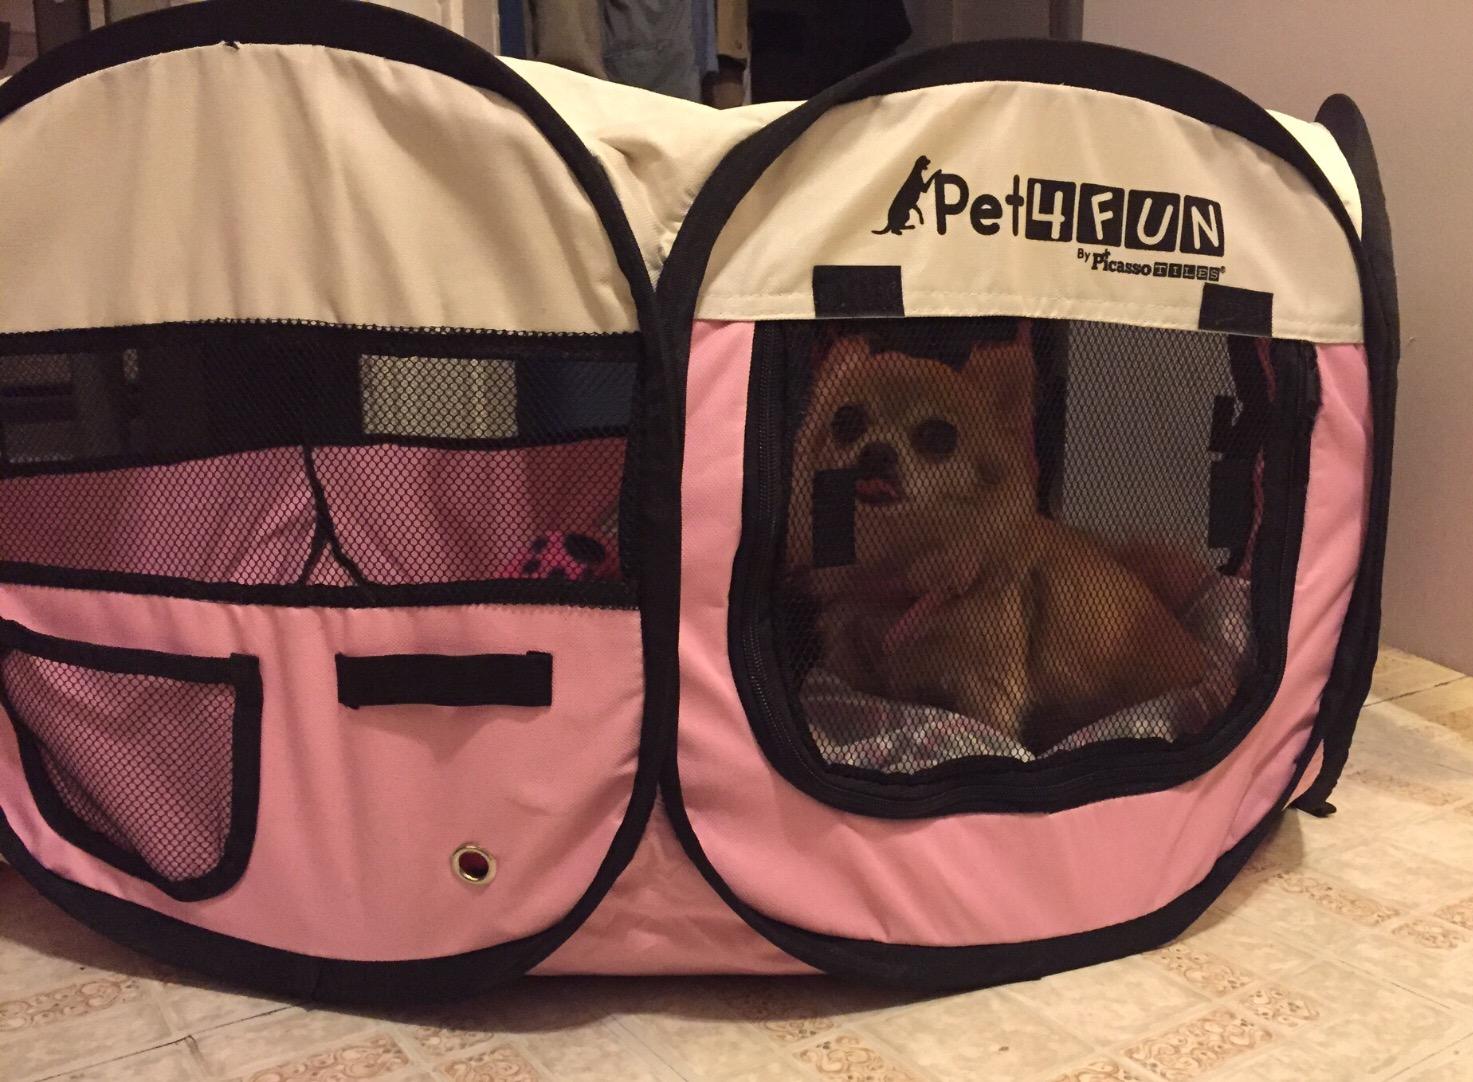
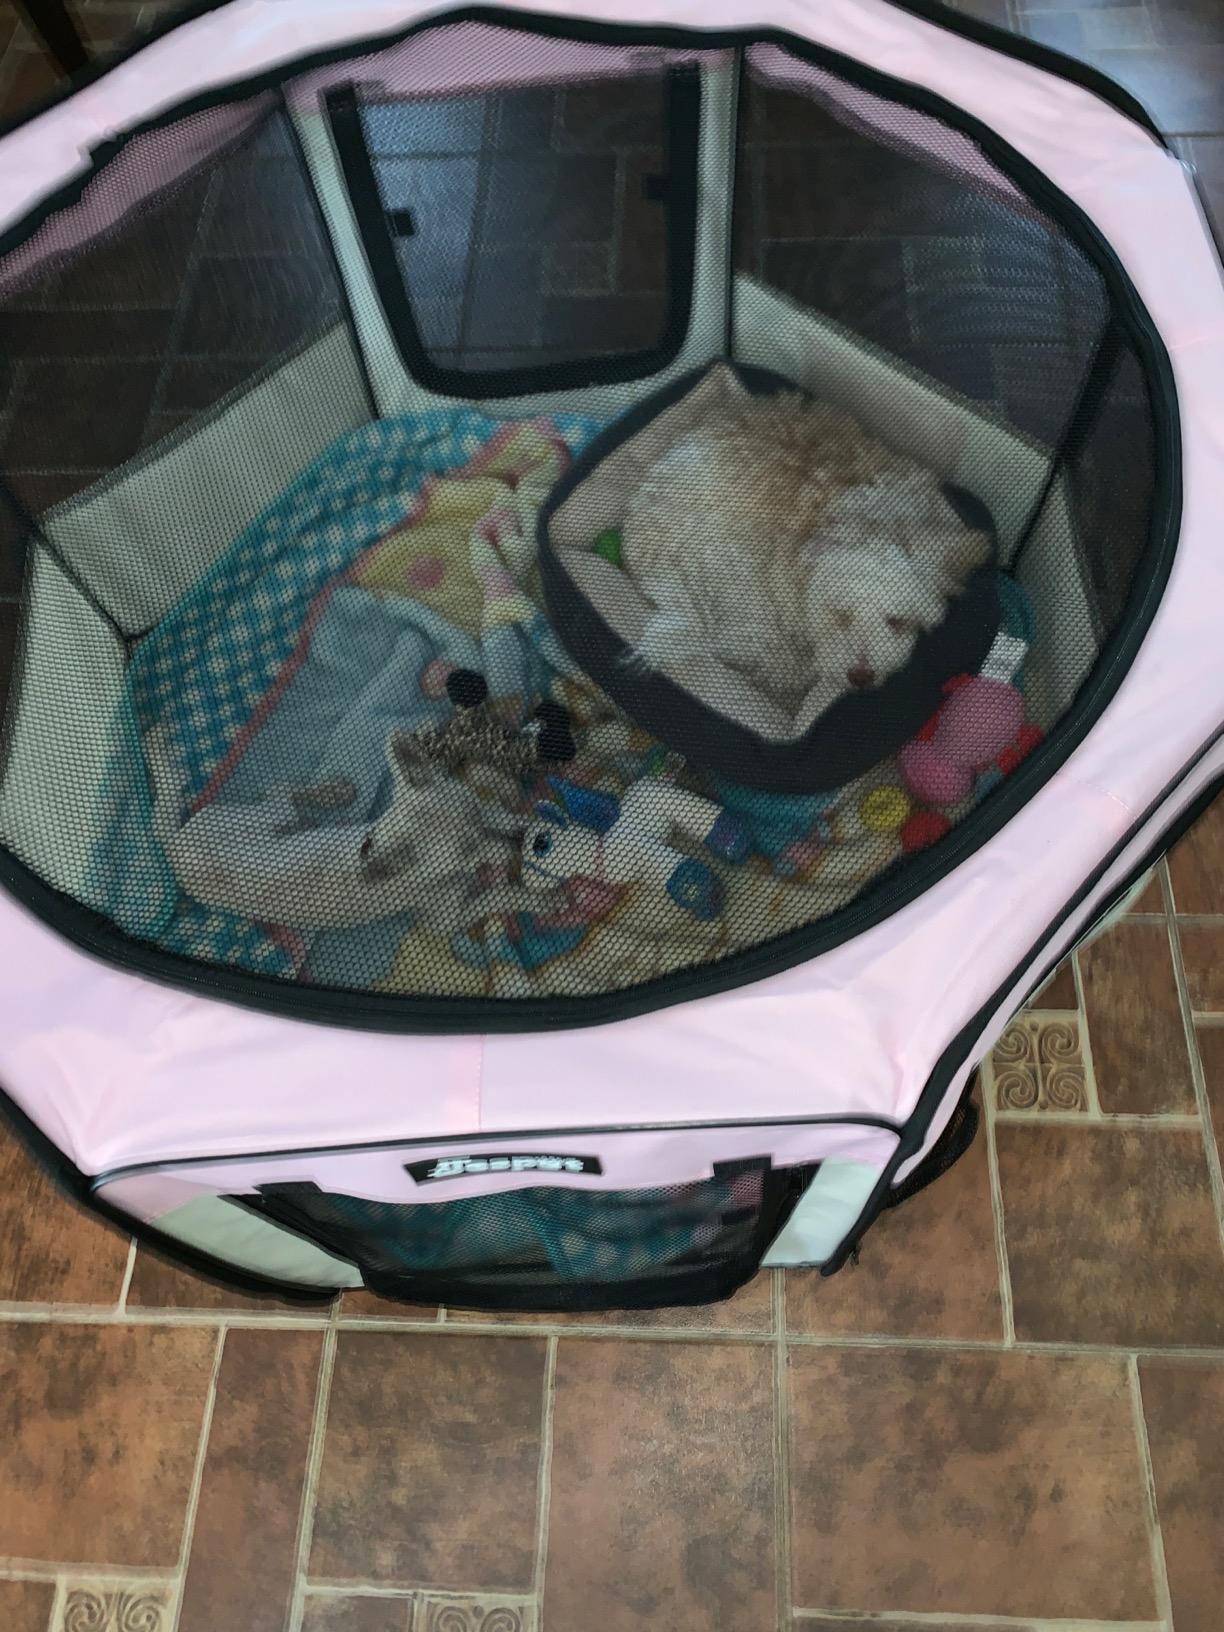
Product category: items_kennel
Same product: no